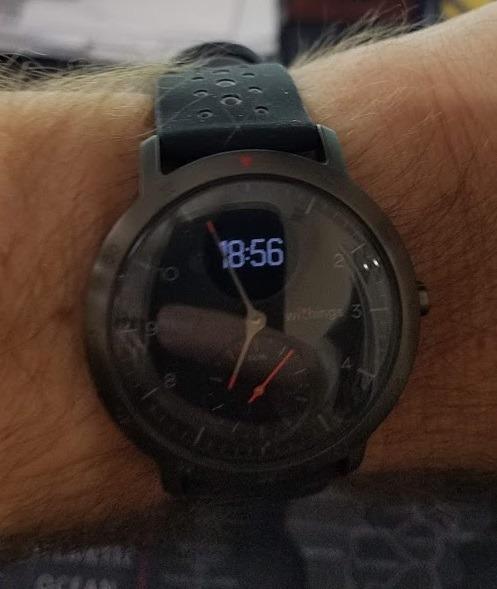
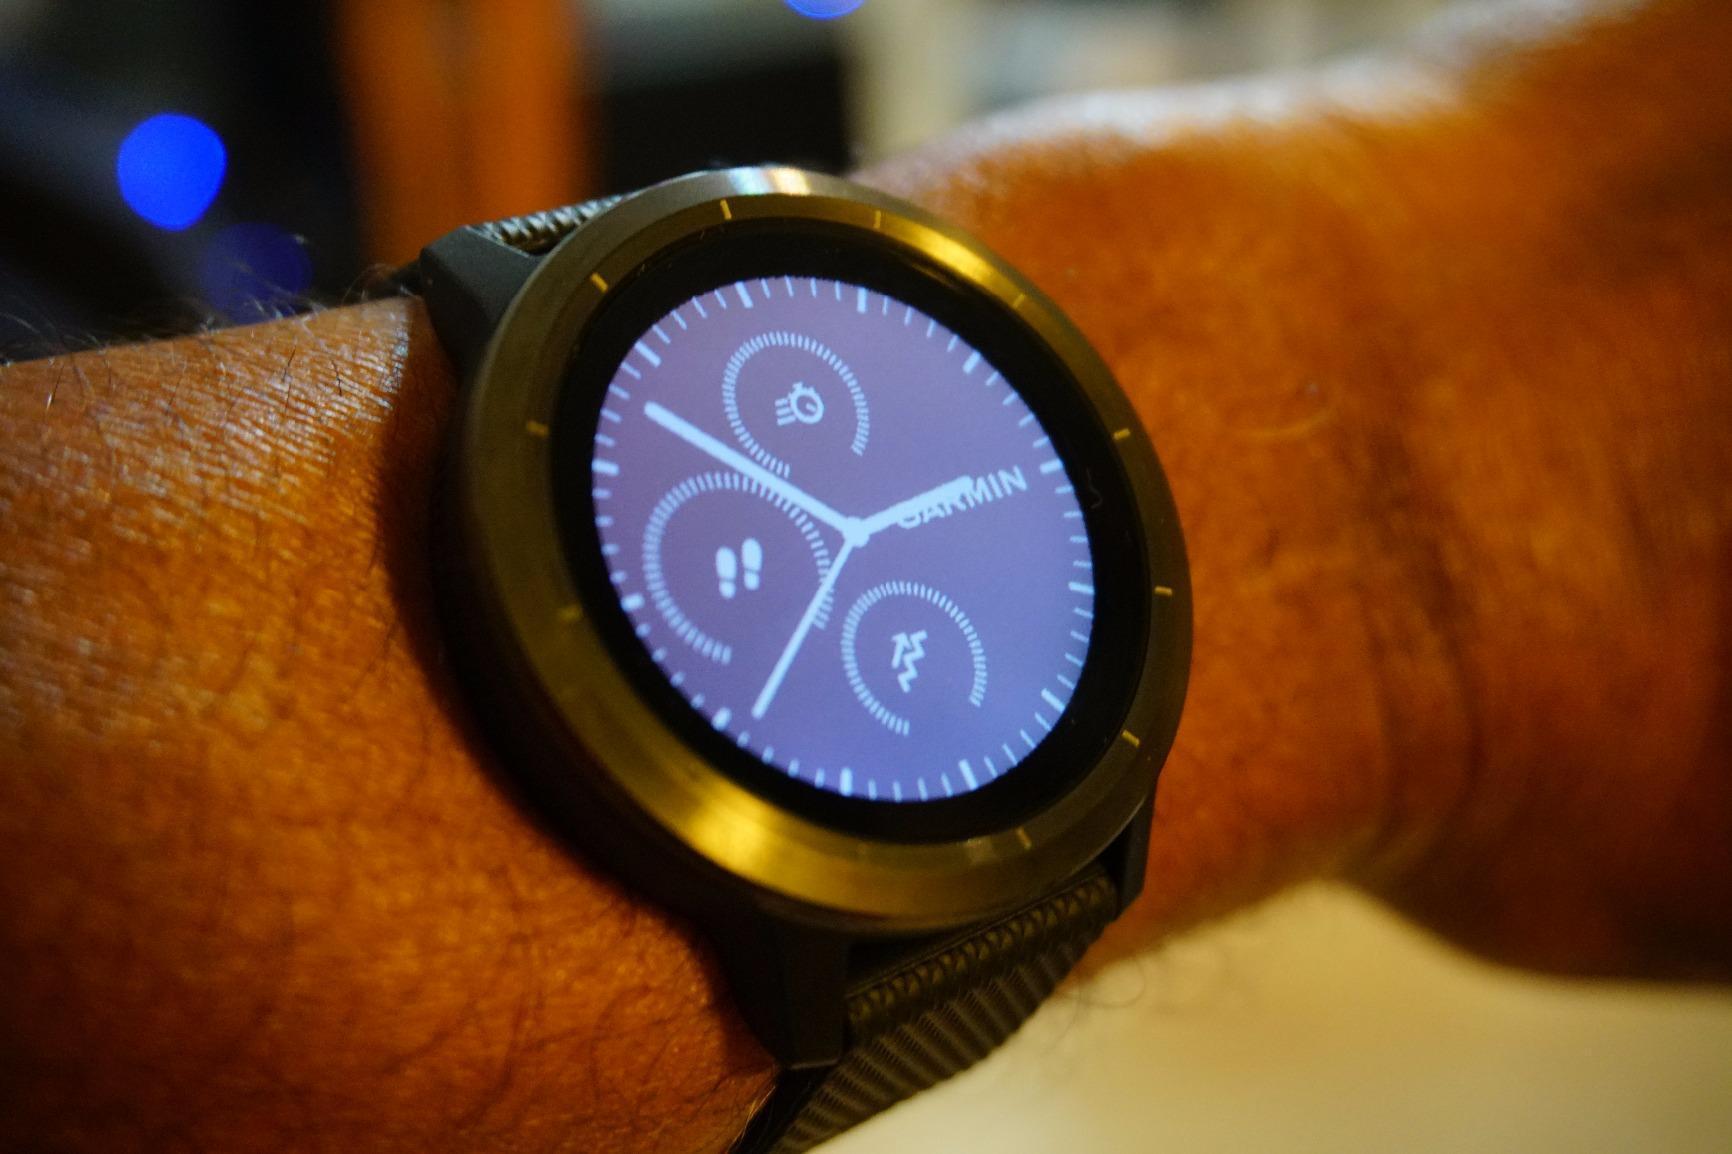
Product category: smartwatch
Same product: no